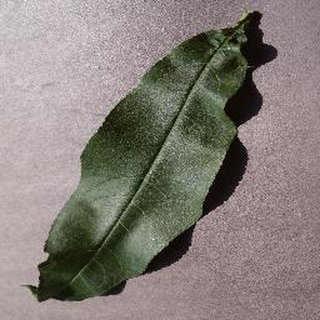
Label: healthy_peach